1965 Soviet economic reform

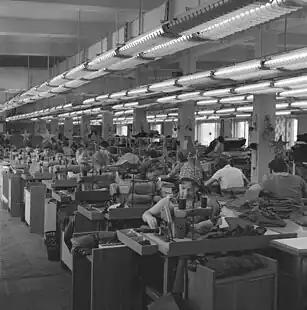
Day-to-day operations in 1967 at the economically reformed "Bolshevichka" clothing factory in Moscow—a pioneer of the new economic policy

According to official rationale for the reform, the increasing complexity of economic relations reduced the efficacy of economic planning and therefore reduced economic growth. It was recognized that the existing system of planning did not motivate enterprises to reach high rates of production or to introduce organizational or technical innovations. There were no incentives for that.